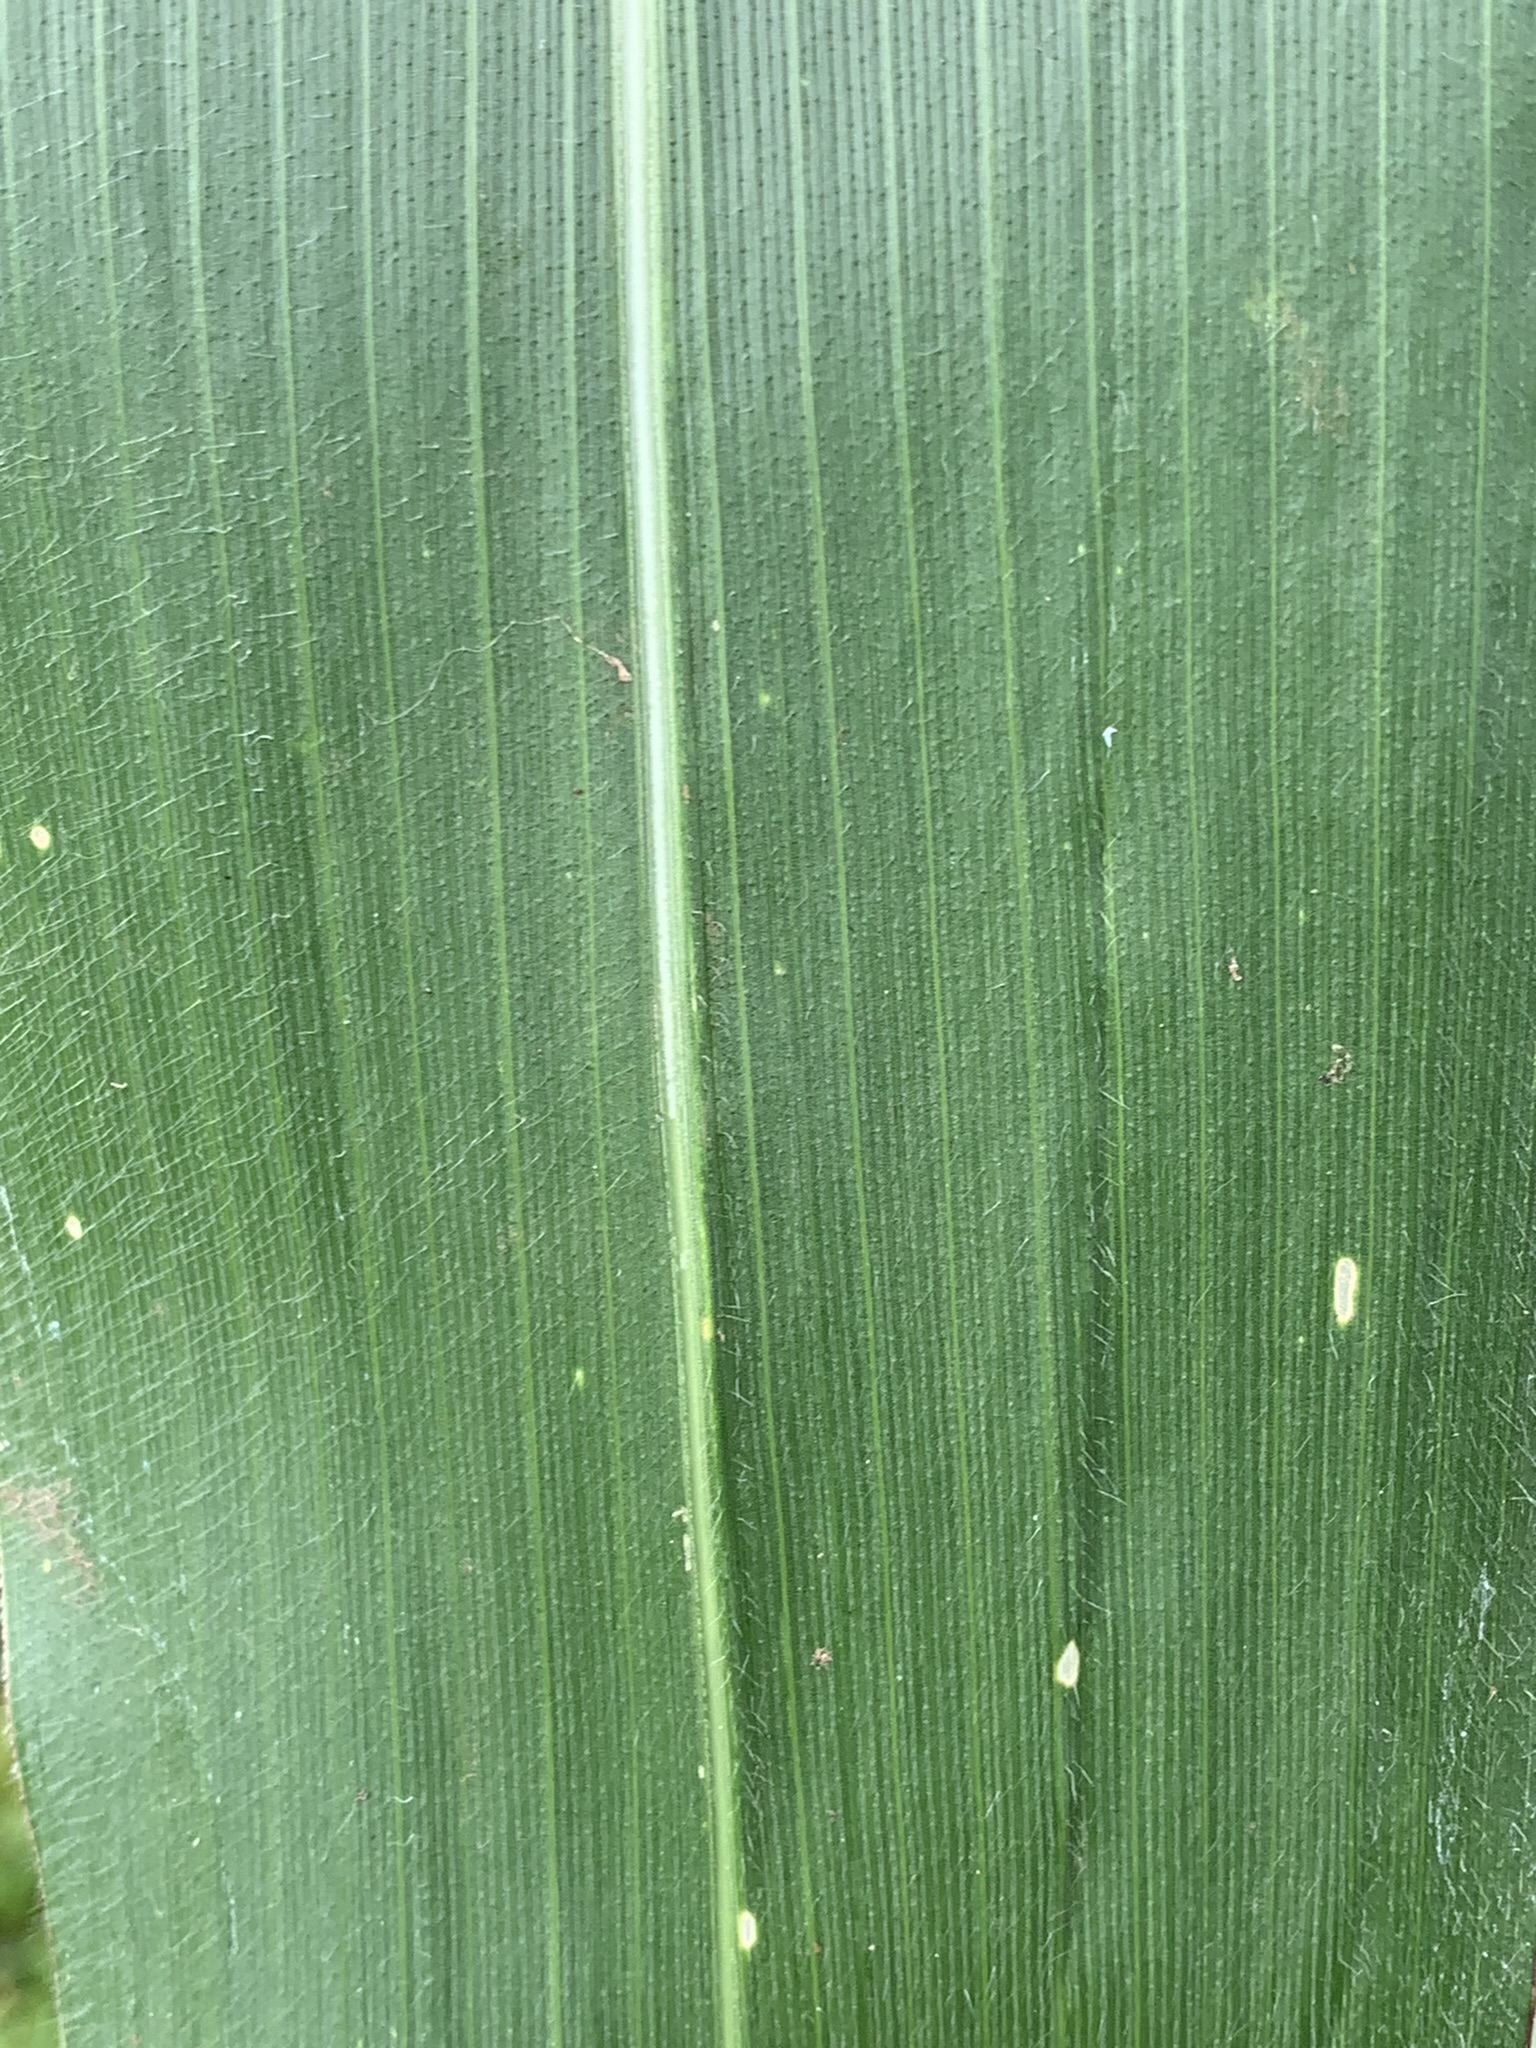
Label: Healthy